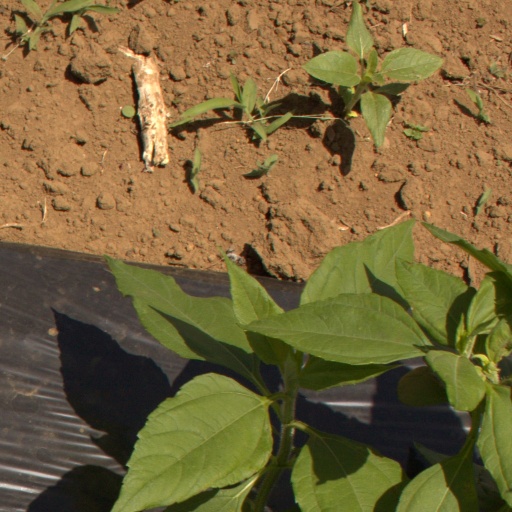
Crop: Jerusalem artichoke